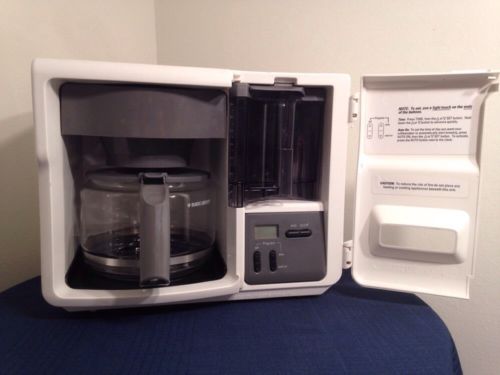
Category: coffee maker